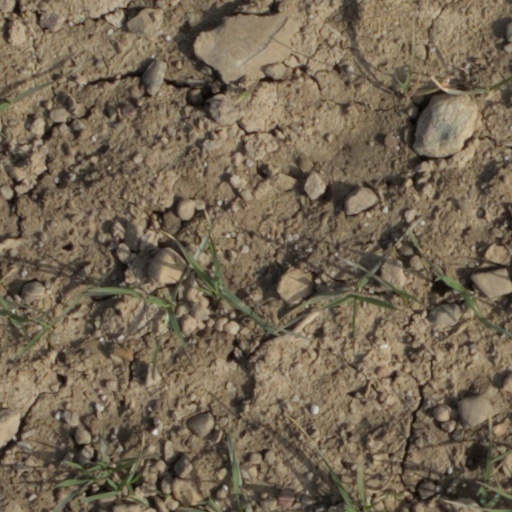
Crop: wheat